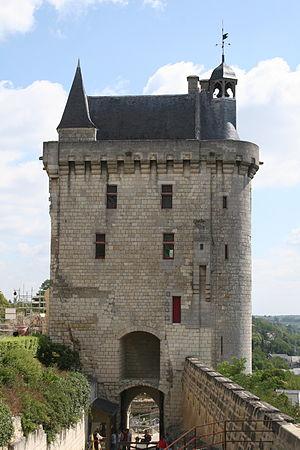
La Tour d'Horloge du château de Chinon